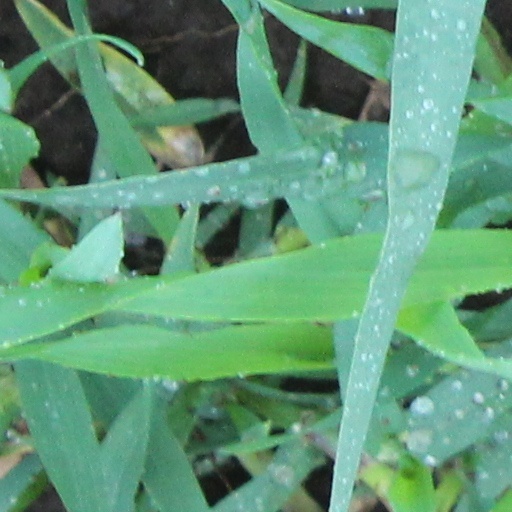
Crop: wheat